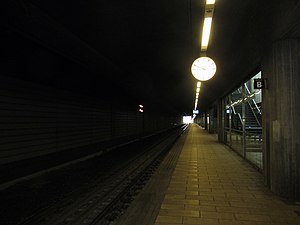
Tårnby Station
Tårnby Stations perron
Tårnby Station
Tårnby Station er en jernbanestation, beliggende under jordniveau ved busterminalen ved Tårnby Torv og Englandsvej på Amager, Tårnby. Den er tegnet af KHR arkitekter.